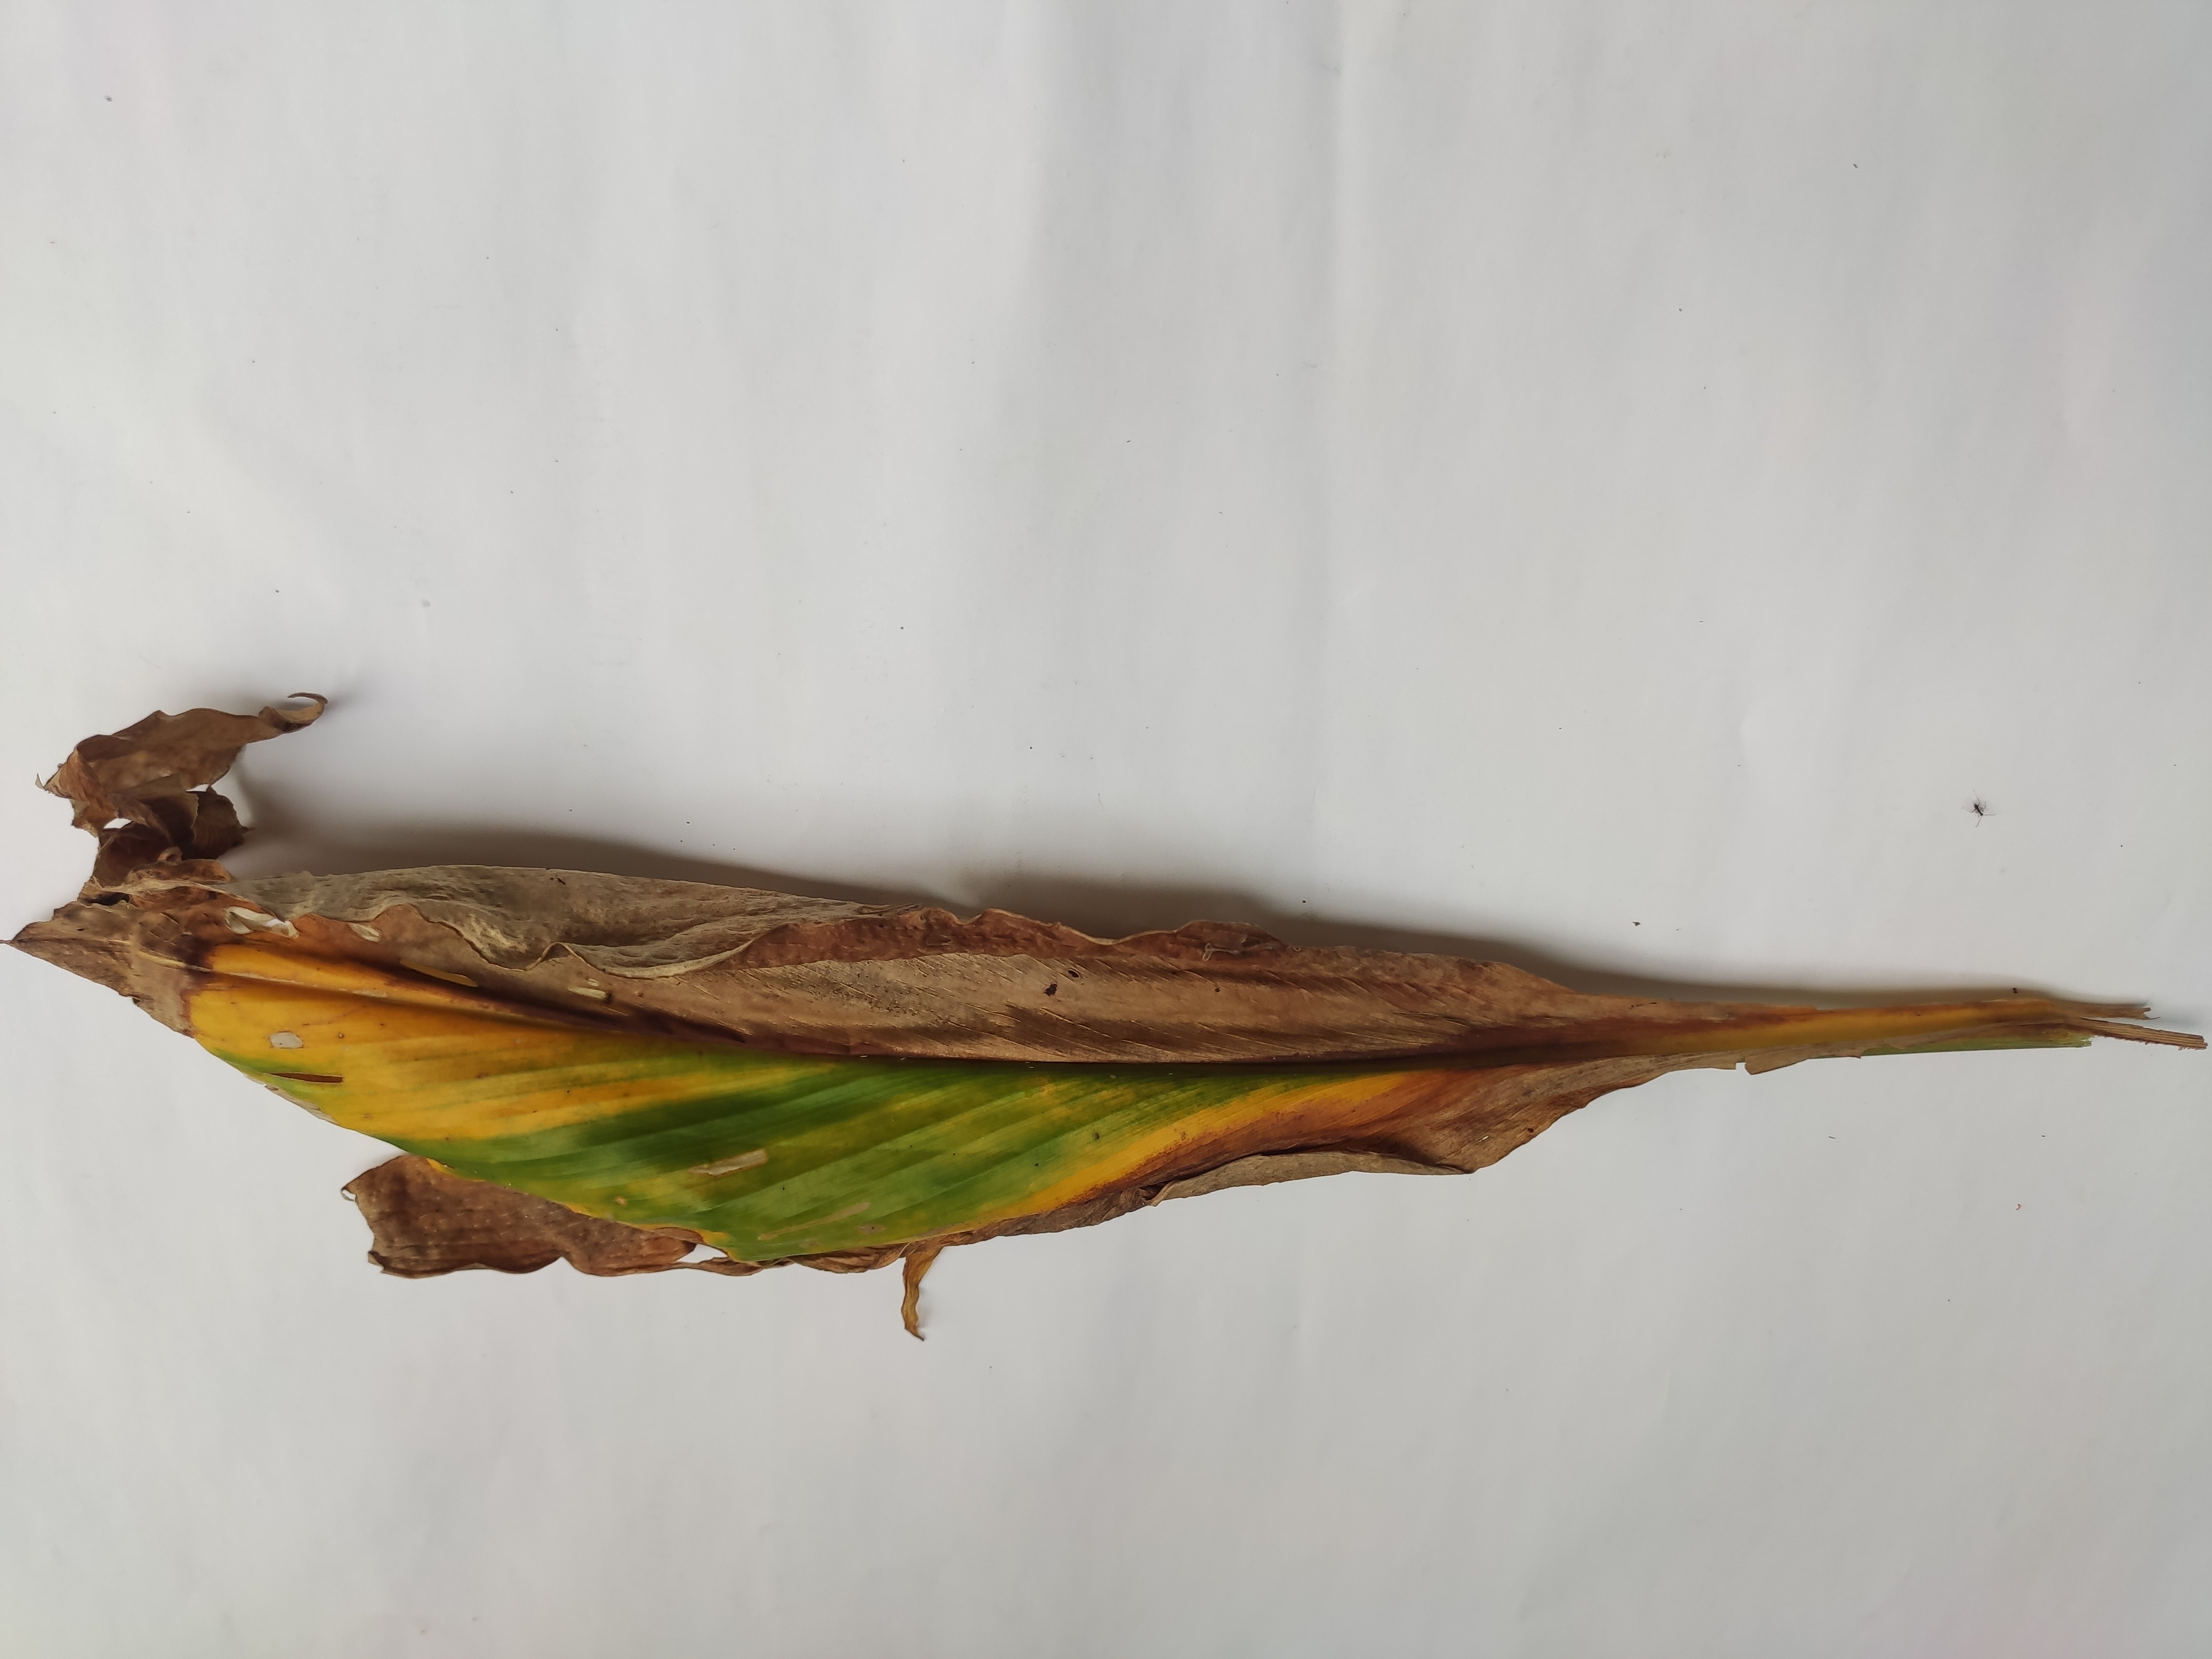
Label: Blotch